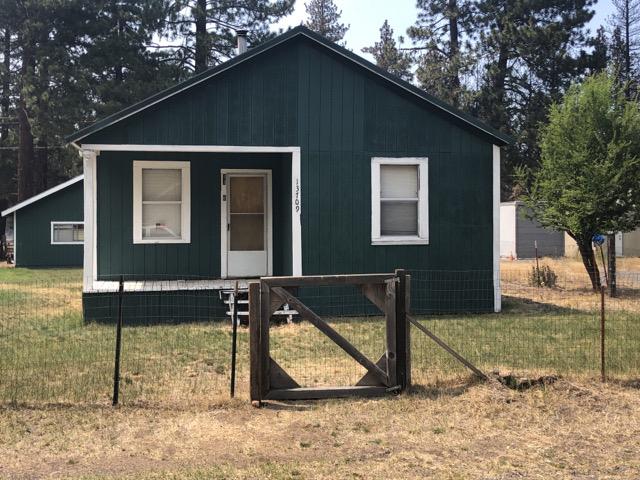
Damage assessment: no_damage